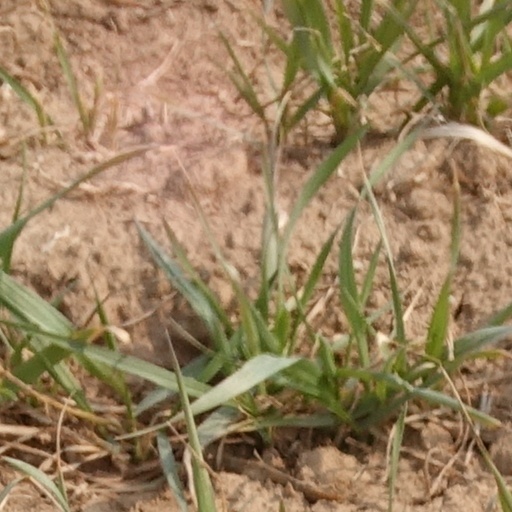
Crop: wheat